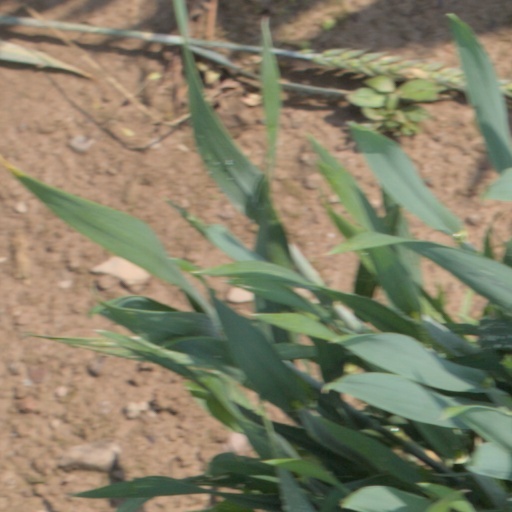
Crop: wheat